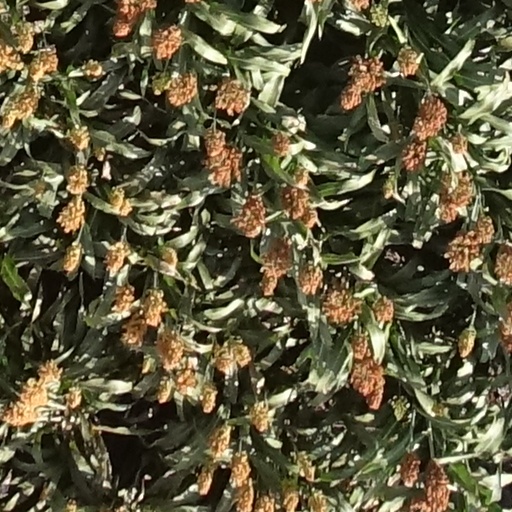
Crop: sorghum